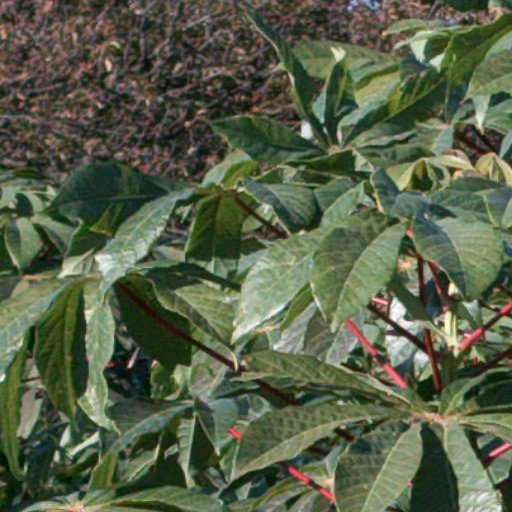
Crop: cassava